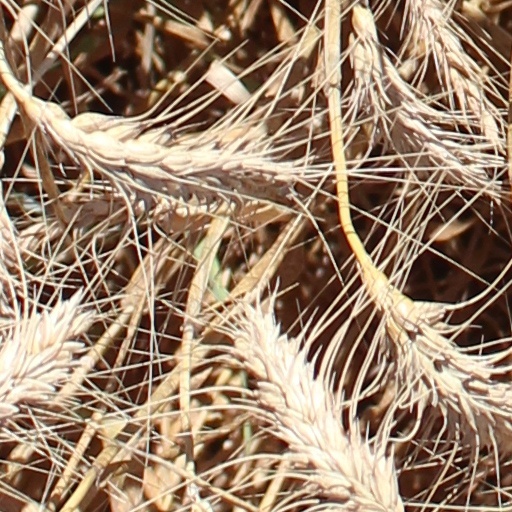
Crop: wheat